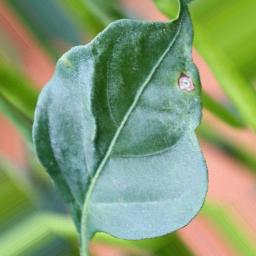
Label: cercospora